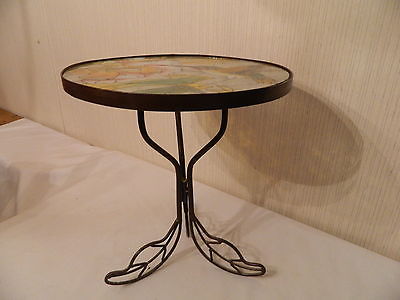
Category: table